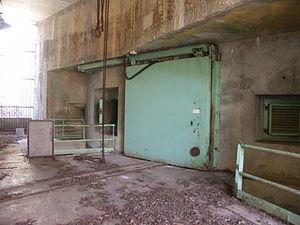
L'entrée des munitions de l'ouvrage de Rochonvillers.
L'histoire de la ligne Maginot est le récit et l'analyse de l'évolution des fortifications françaises appelées ligne Maginot, qui s'étendent le long des frontières de la France avec la Belgique, le Luxembourg, l'Allemagne, la Suisse et l'Italie.
La ligne Maginot, du nom du ministre de la Guerre André Maginot, est une ligne de fortifications construite par la France le long de sa frontière avec la Belgique, le Luxembourg, l'Allemagne, la Suisse et l'Italie de 1928 à 1940.
Un ouvrage de la ligne Maginot est une construction militaire ayant pour but de protéger une portion de la ligne Maginot.
L'ouvrage de Rochonvillers est un ouvrage fortifié de la ligne Maginot, situé sur les communes de Rochonvillers et d'Angevillers, dans le département de la Moselle.